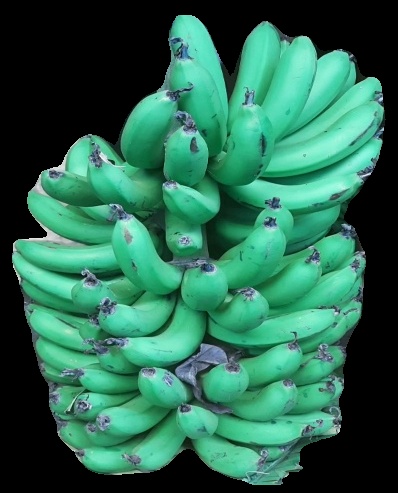
Variety: pachbale
Grade: grade1